Peace movement

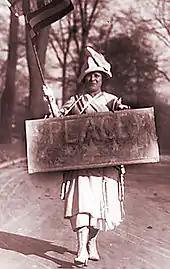
A World War I–era peace protester

During the Napoleonic Wars (1793–1814), no formal peace movement was established in Britain until hostilities ended. A significant grassroots peace movement, animated by universalist ideals, emerged from the perception that Britain fought in a reactionary role and the increasingly visible impact of the war on the nation's welfare in the form of higher taxes and casualties. Sixteen peace petitions to Parliament were signed by members of the public; anti-war and anti-Pitt demonstrations were held, and peace literature was widely disseminated.